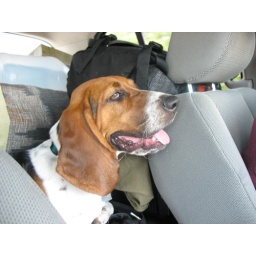
nori in car looking out the window